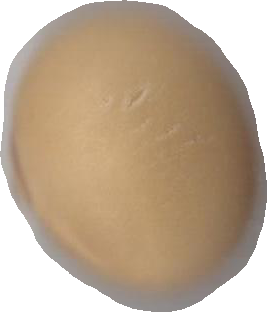
Variety: Grobogan